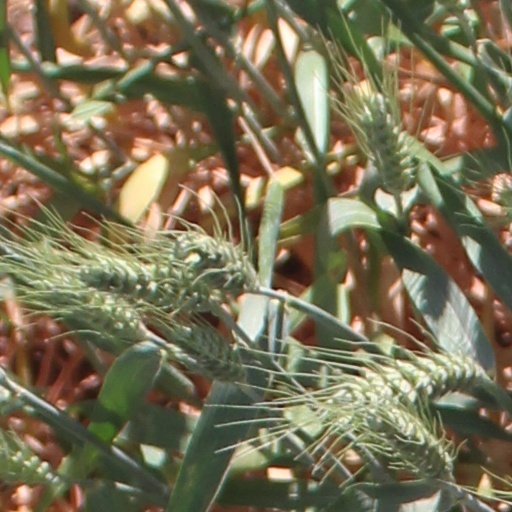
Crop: wheat